123rd Airlift Wing

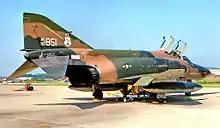
165th Tactical Reconnaissance Squadron – McDonnell RF-4C-25-MC Phantom 65-0851

In 1971, there was a re-organization of Air National Guard tactical reconnaissance units, with all the RF-101Gs being sent to the Arkansas Air National Guard's 184th Tactical Reconnaissance Squadron. The Kentucky ANG transferred its RF-101Gs to the Arkansas ANG and transitioned to the RF-101H Voodoo, a follow-on to the RF-101G. Being derived from the F-101C tactical fighter, the RF-101H differed from the RF-101G in having a strengthened airframe designed to allow maneuvers at up to 7.33 G. and having different fuel pumps and fuel feed and control systems, increasing its maximum available afterburner time from six minutes to 15.